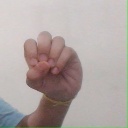
अक्षर: उ